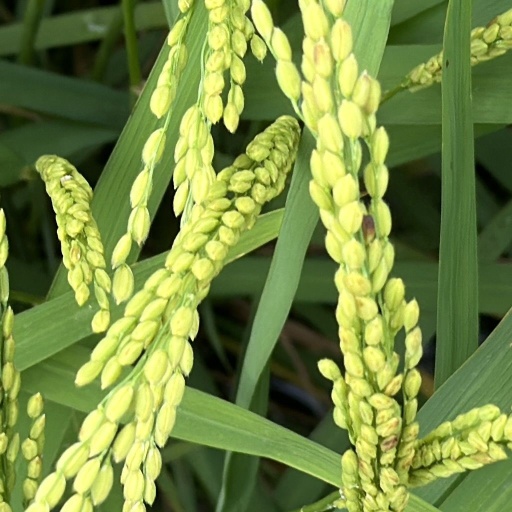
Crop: rice